Star Raiders

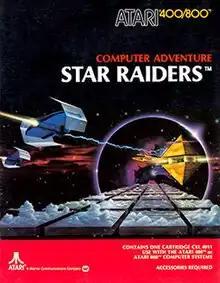
Atari 8-bit cover art

Star Raiders is a space combat simulator video game created by Doug Neubauer and published in 1980 by Atari, Inc. Originally released for the Atari 400/800 computers, "Star Raiders" was later ported to the Atari 2600, Atari 5200, and Atari ST. The player assumes the role of a starship fighter pilot, who must protect starbases from invading forces called Zylons. Piloting and combat are shown in the 3D cockpit view, while a 2D galactic map shows the state of the Zylon invasion. Neubauer made the game in his spare time at Atari, inspired by contemporary media such as "Battlestar Galactica" and "Star Wars", as well as the 1971 mainframe game "Star Trek".